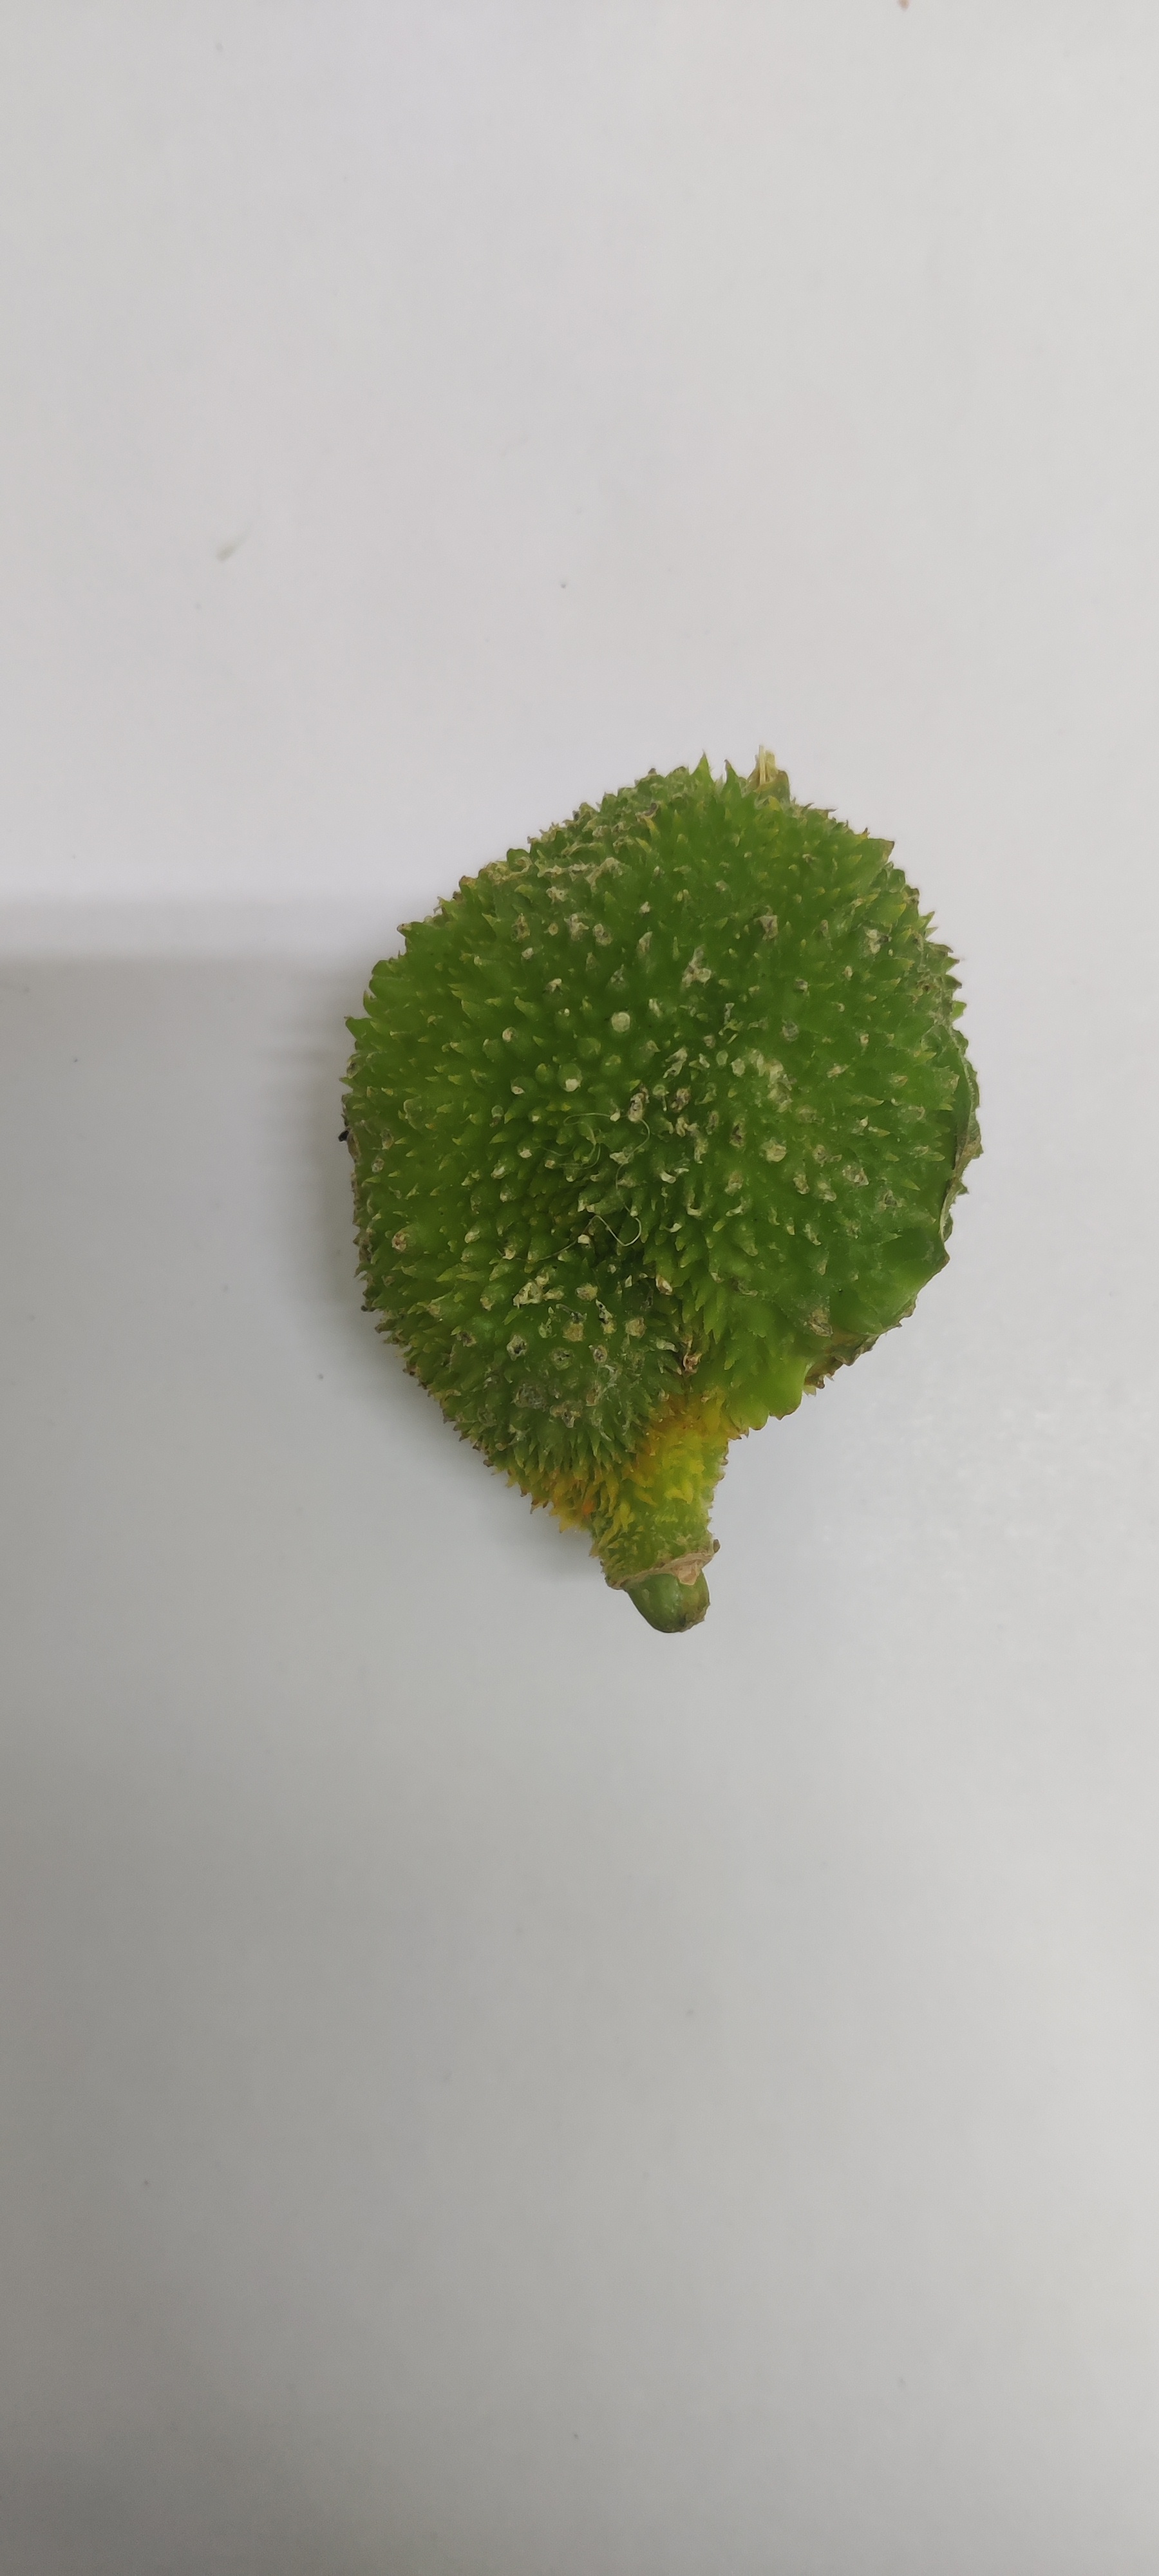
Crop: Spiny Gourd
Condition: Severely Damaged